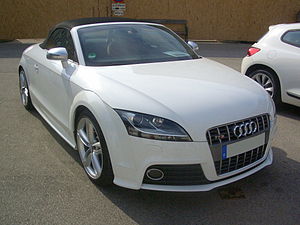
Audi TT / TT (8J, 2006−) / TTS
Audi TTS Roadster
Audi TT er en bilmodel fra Audi AG, som findes som coupé og cabriolet.